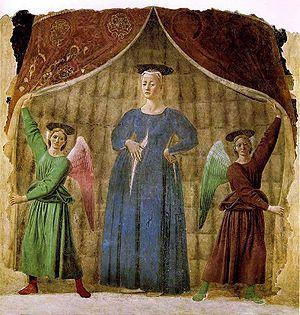
Cette page recense les diverses représentations artistiques de la Vierge Marie pendant les différents épisodes de sa vie, sans toutefois mentionner tous les épisodes de la Passion du Fils, ces épisodes, avec ou sans la présence de Marie, étant largement détaillés dans la page Représentation artistique de Jésus-Christ. Elle est essentiellement centrée sur les représentations en peinture depuis l'époque Renaissance en occident.
La Vierge à l'Enfant, ou Madone, est un thème récurrent en peinture et en sculpture religieuses, renvoyant à la Nativité du Christ et à la maternité de la Vierge Marie.
Monterchi est une commune de la province d'Arezzo dans la région Toscane en Italie.
Hubert Damisch, né le 28 avril 1928 dans le 16ᵉ arrondissement de Paris et mort le 14 décembre 2017 à Paris, est un philosophe français spécialisé en esthétique et histoire de l'art, professeur à l'École des hautes études en sciences sociales de Paris.